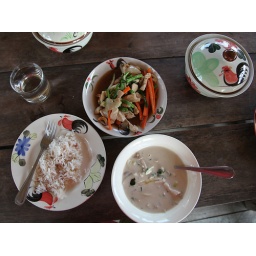
Left to right are my: jasmine rice, cashew chicken, chicken in coconut milk, and (covered) yellow curry chicken.